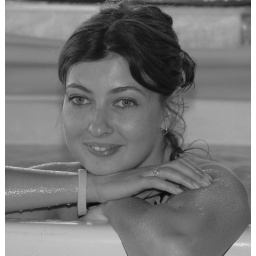
Happy girl in the tub on a 90degree day